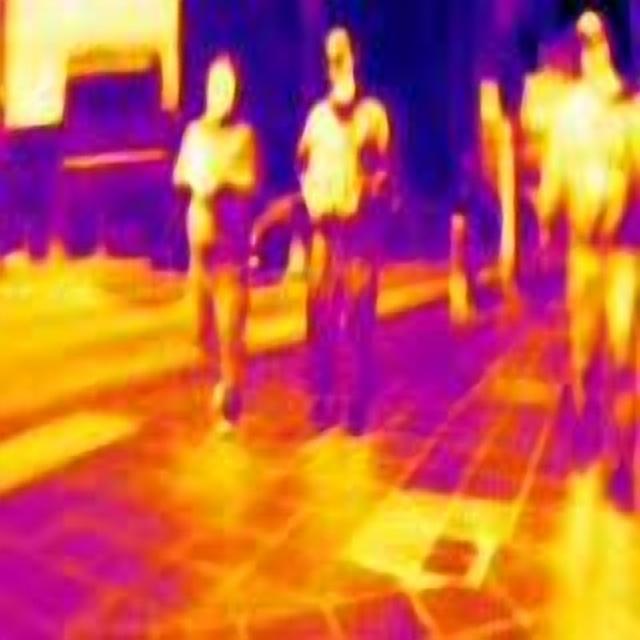
Detected objects:
label: person
label: person
label: person
label: person